Capture of Chusan

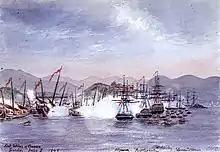
The painting "First taking of Chusan"

On 8July, Rear-Admiral George Elliot, joint plenipotentiary with his cousin Captain Charles Elliot, issued a proclamation from HMS "Melville". He declared, among other things, that Chinese natives shall continue to be governed under Chinese laws (excluding torture), and that the "civil, fiscal, and judicial administration" of the Chinese government shall be exercised under the British officer in chief command of the land forces. Brigadier Burrell became governor of Chusan, Gützlaff was made chief magistrate, and Lord Jocelyn was appointed military secretary to the admiral.